Väinö Linna

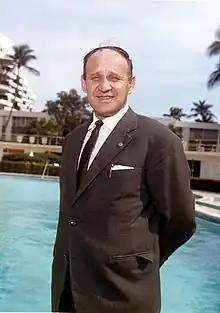
Väinö Linna at Palm Beach, Florida, on a trip to the United States, in March 1963.

Väinö Linna (20 December 1920 – 21 April 1992) was a Finnish author and a former soldier who fought in the Continuation War (1941–44). Linna gained literary fame with his third novel, "Tuntematon sotilas" ("The Unknown Soldier", published in 1954), and consolidated his position with the trilogy "Täällä Pohjantähden alla" ("Under the North Star", published in 1959–1963 and translated into English by Richard Impola). Both have been adapted to a film format on several occasions; "The Unknown Soldier" was first adapted into a film in 1955 and "Under the North Star" in 1968 as "Here, Beneath the North Star", both directed by Edvin Laine.